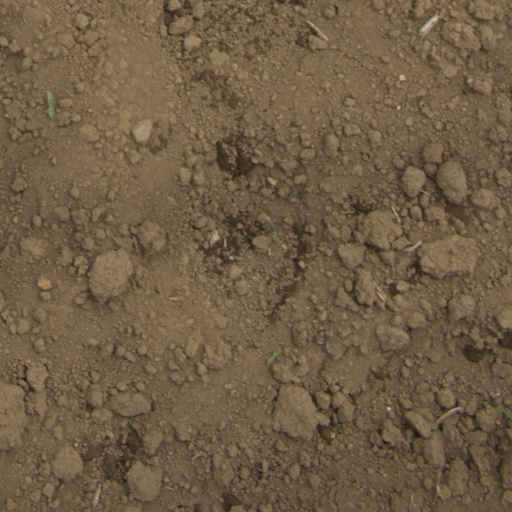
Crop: Jerusalem artichoke